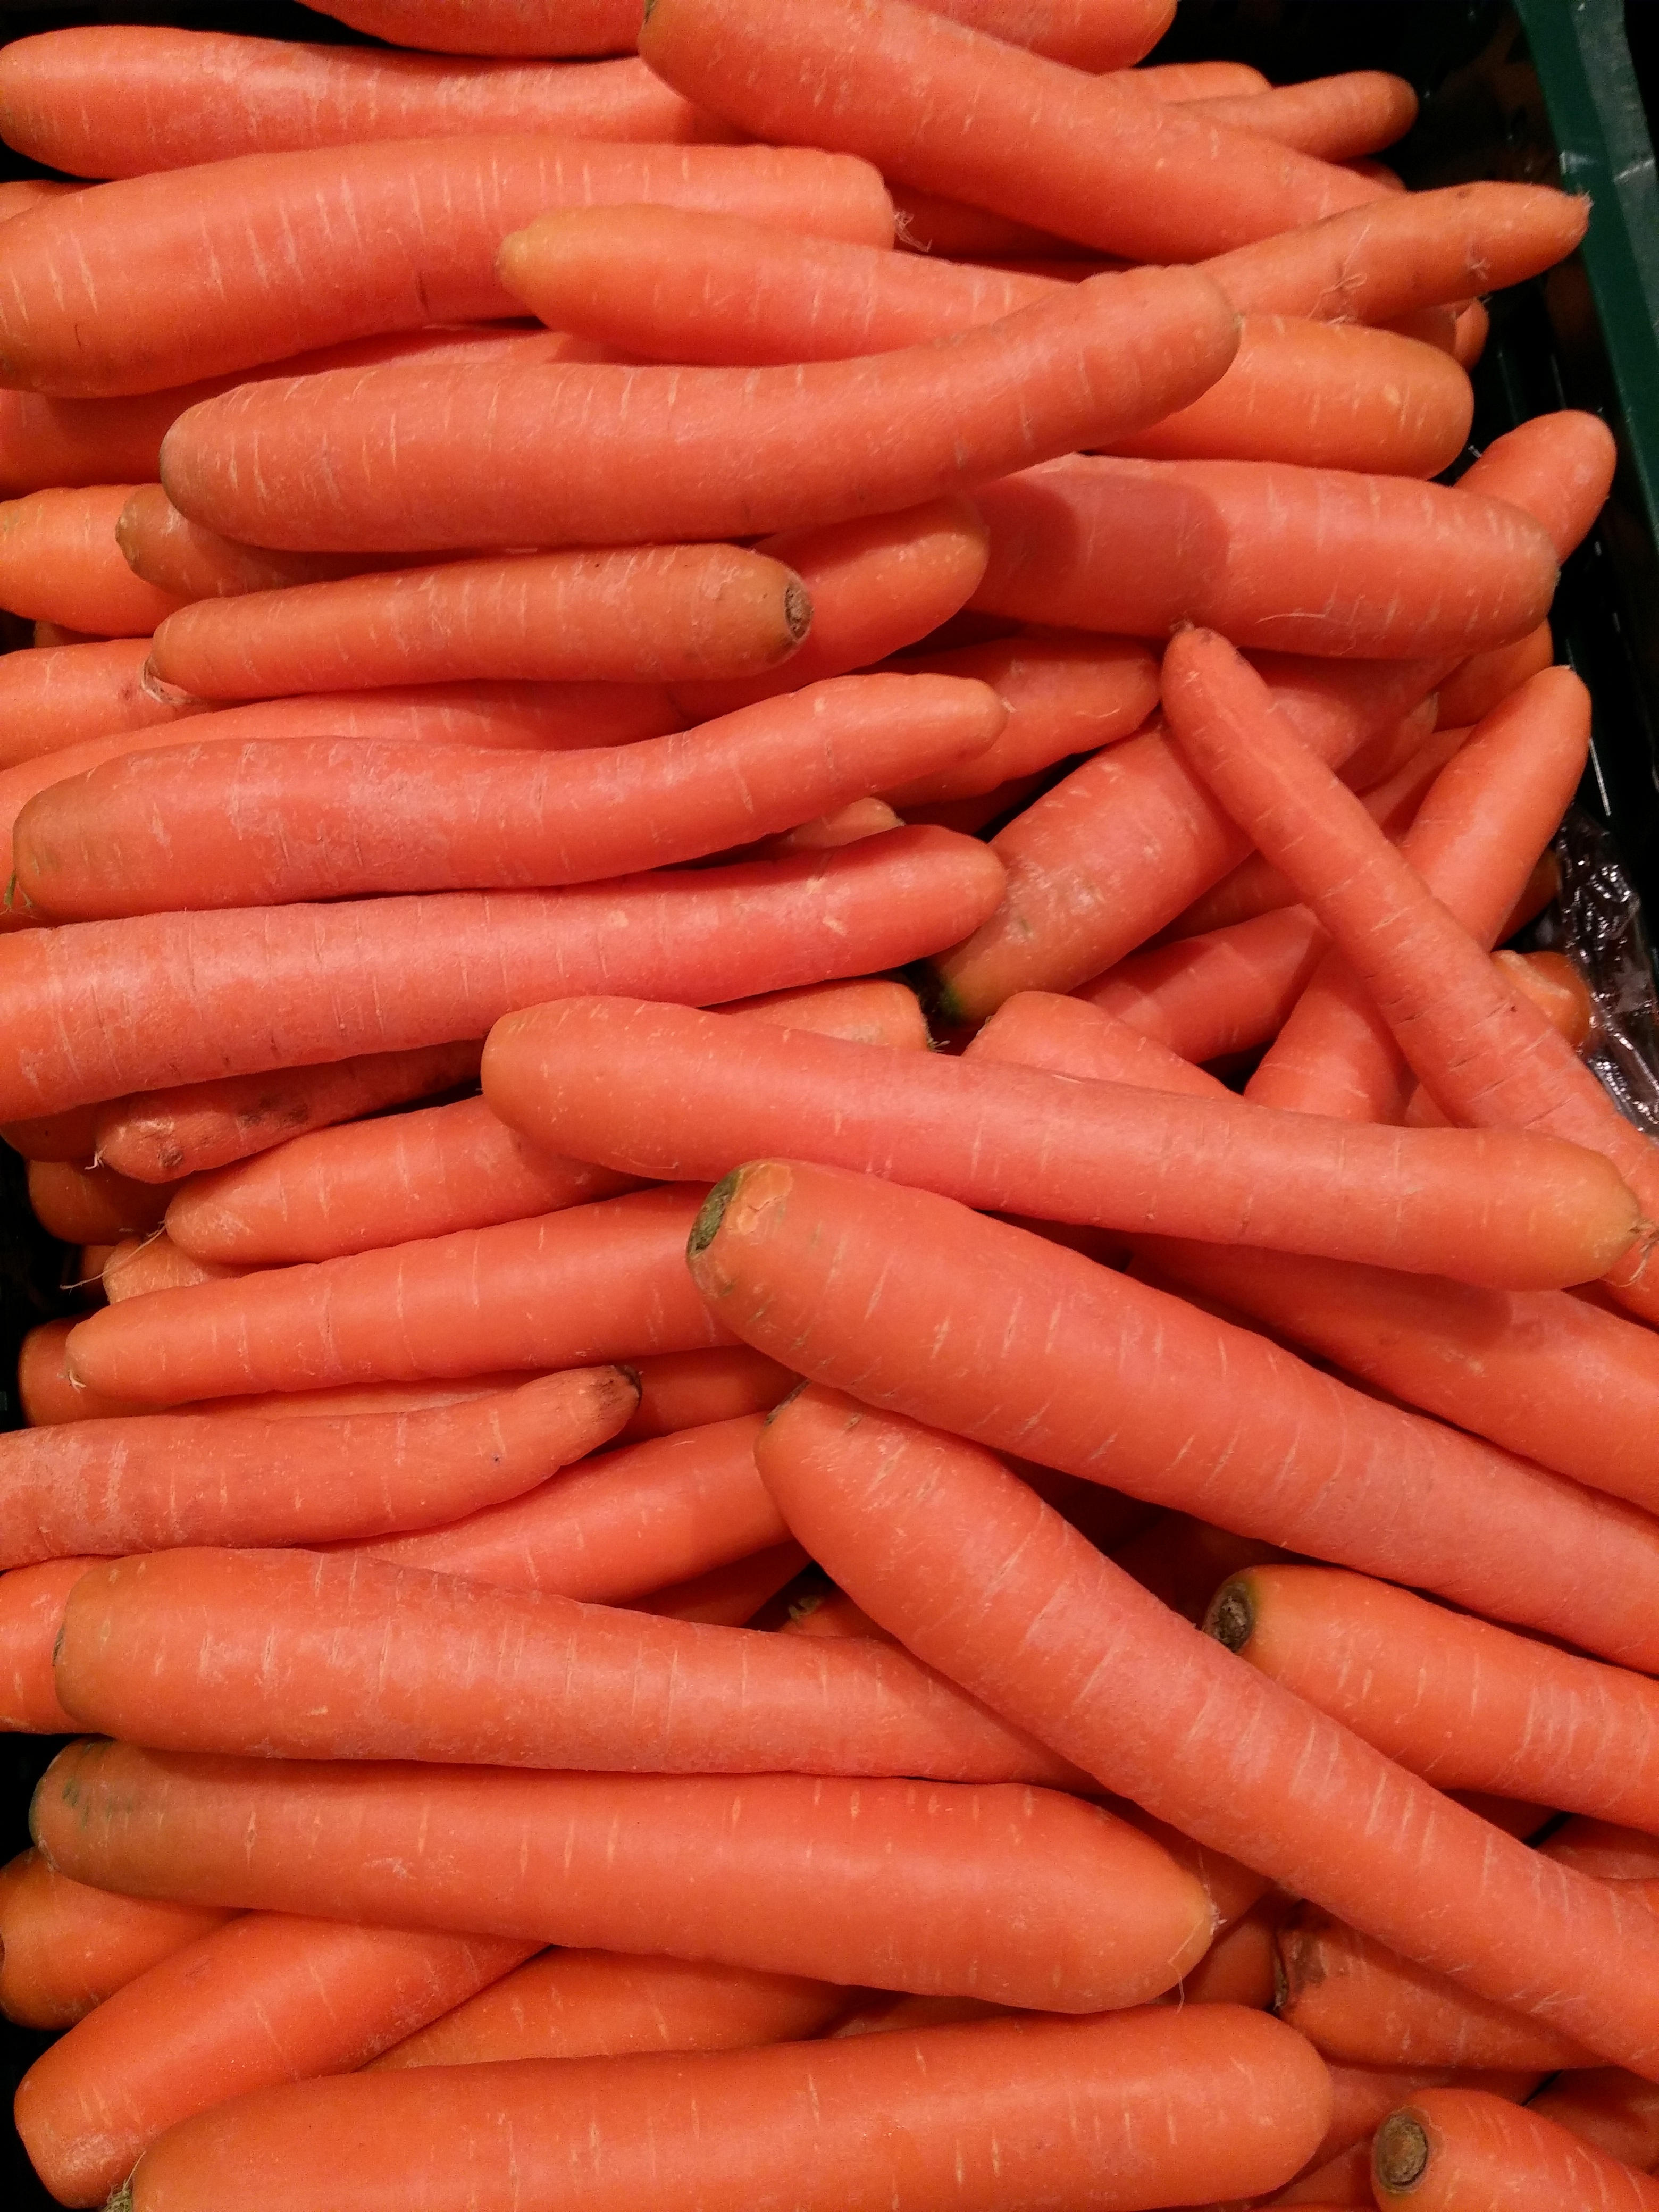
summer, food, salad, harvest, produce, vegetable, market, carrot, cook, vegetables, crops, frisch, carrots, soup greens, vienna sausage, frankfurter w rstchen